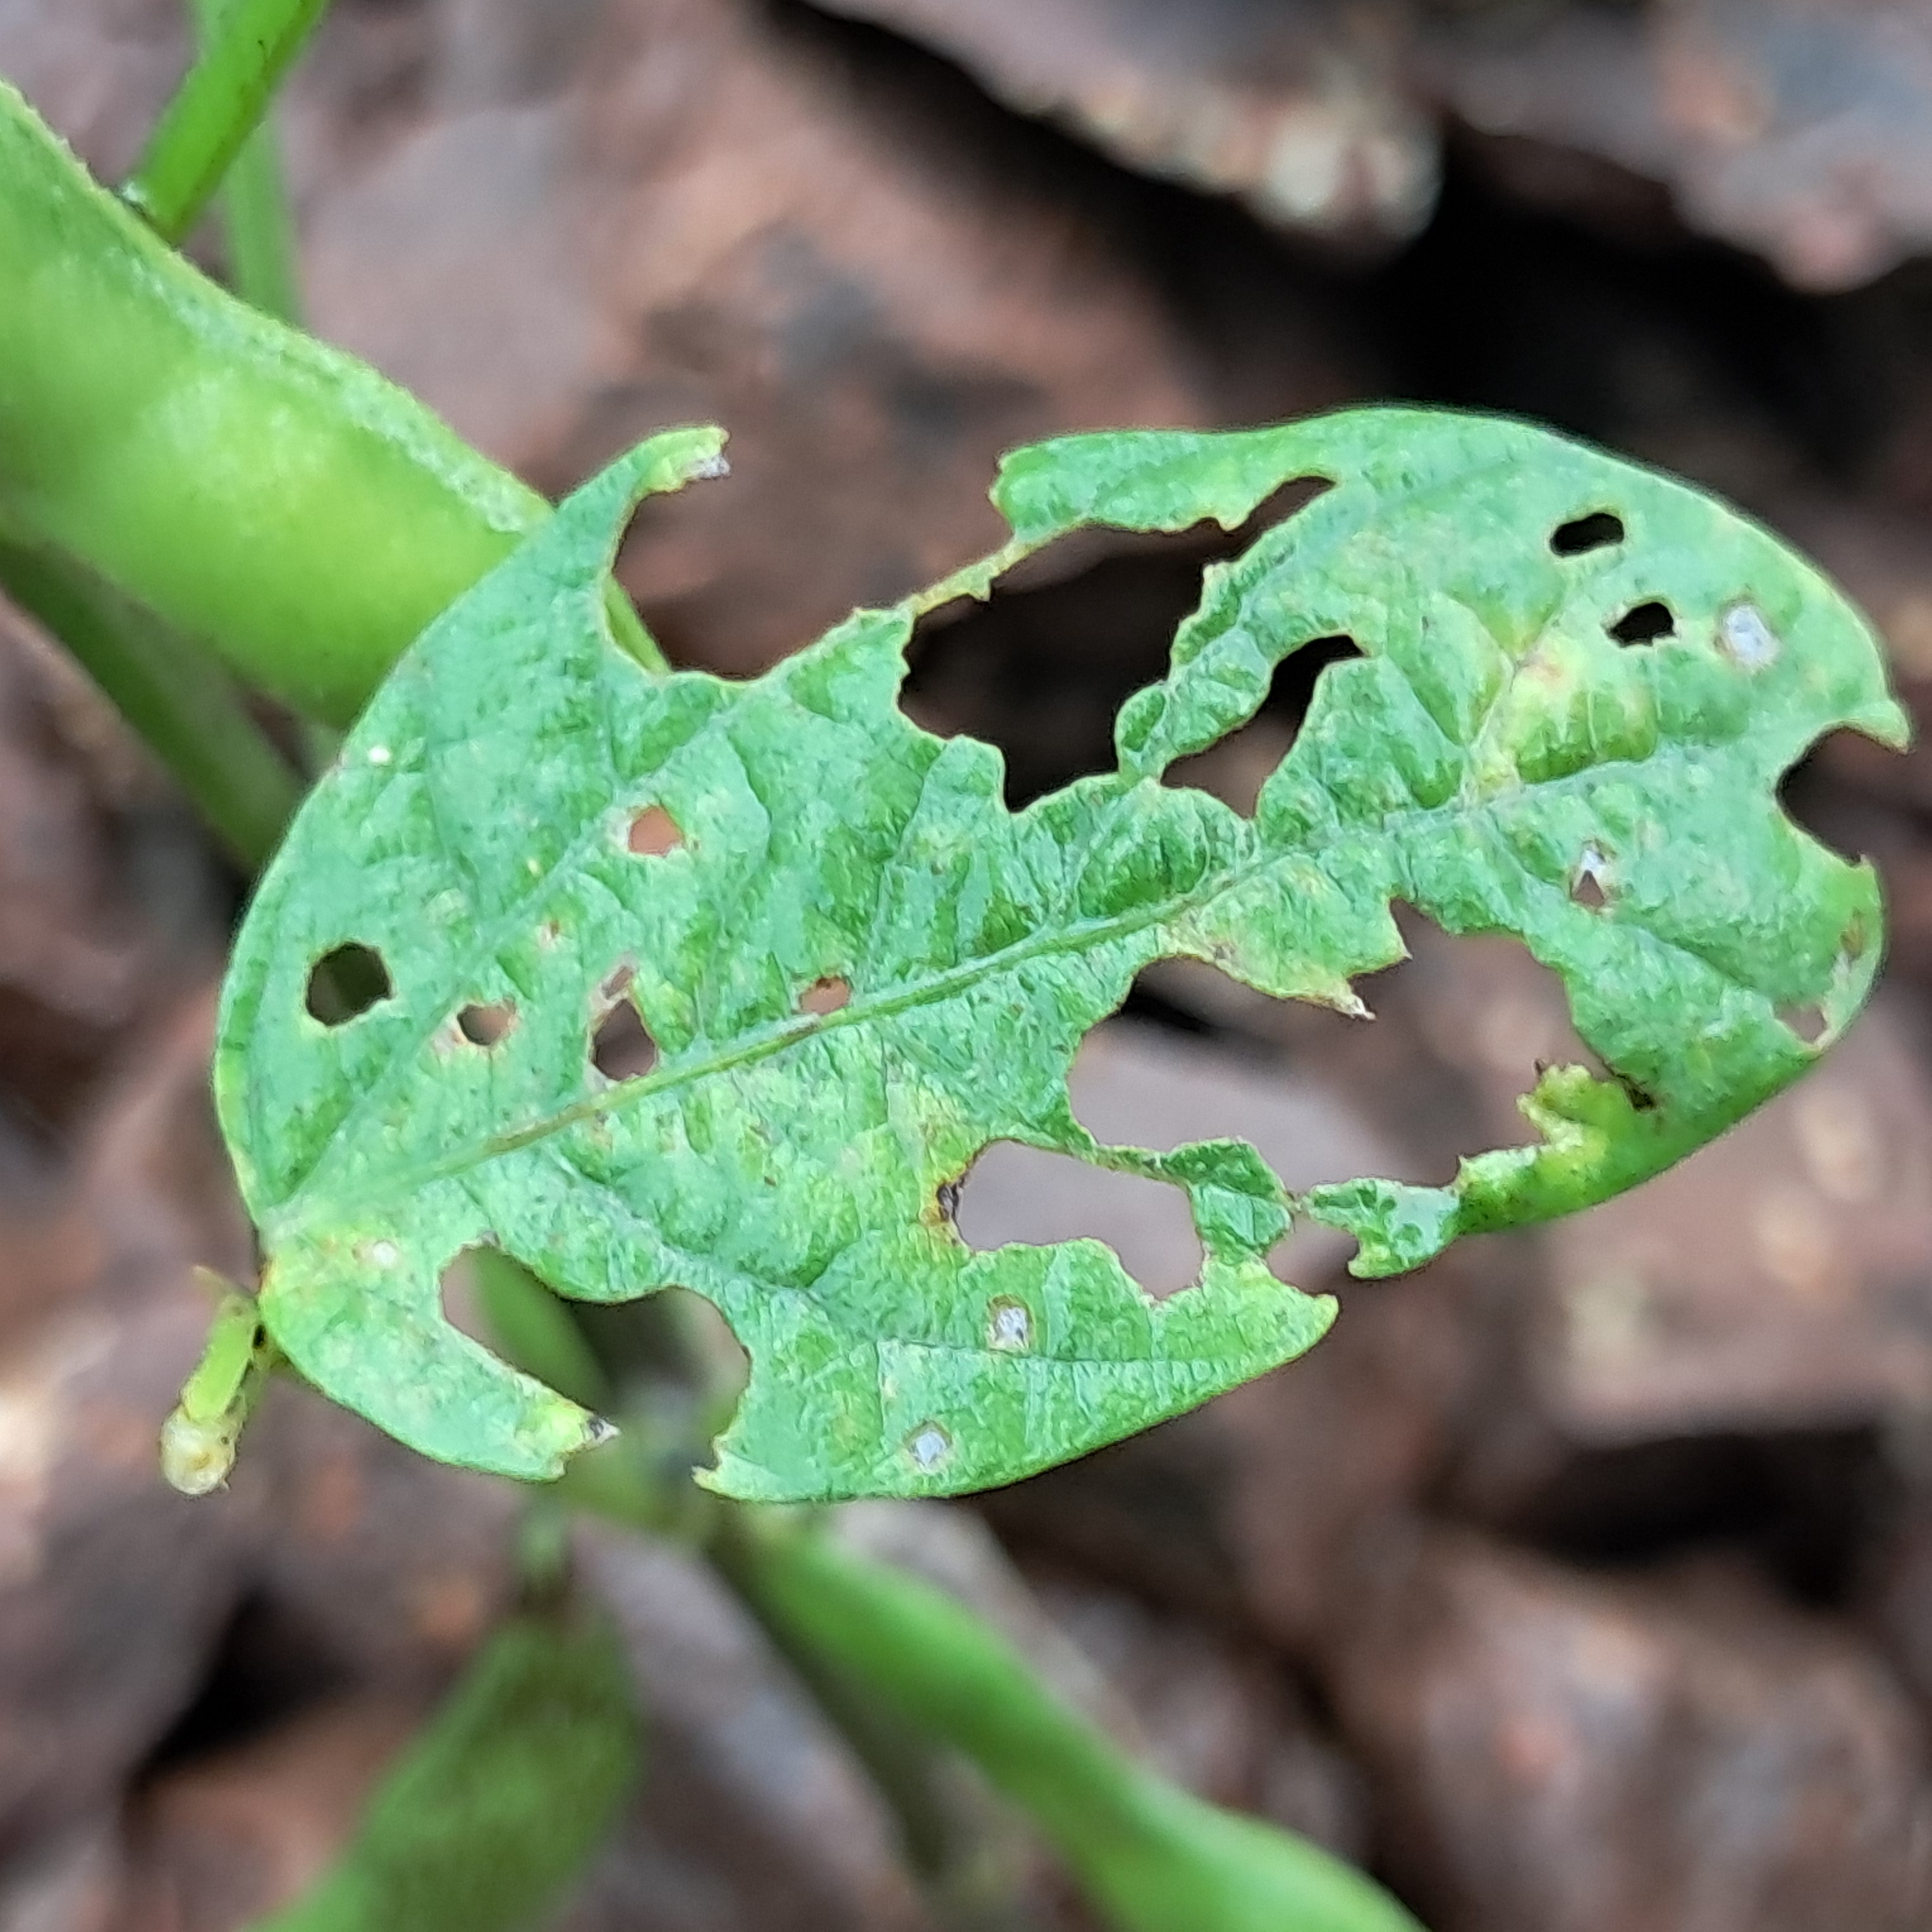
Label: Caterpillar_Semilooper_Pest